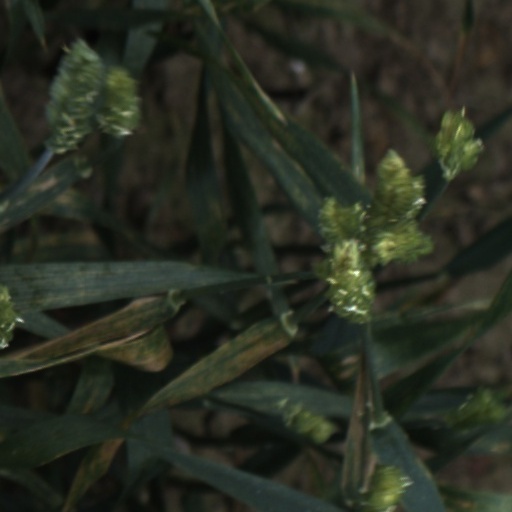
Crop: wheat